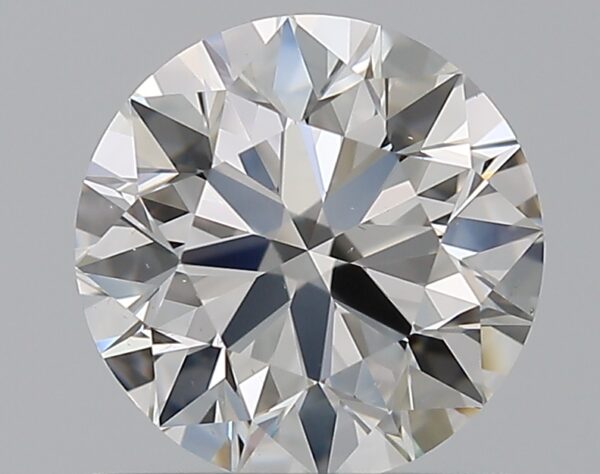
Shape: round
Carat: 0.9
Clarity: VS2
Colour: F
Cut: EX
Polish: EX
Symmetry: EX
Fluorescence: F
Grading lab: GIA
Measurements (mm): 6.12 x 6.16 x 3.84